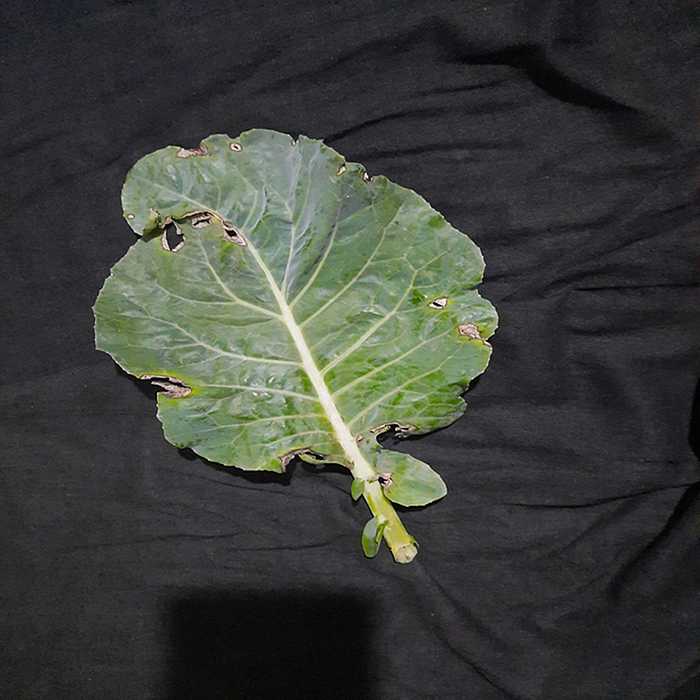
Plant: Cauliflower
Label: Downy mildew